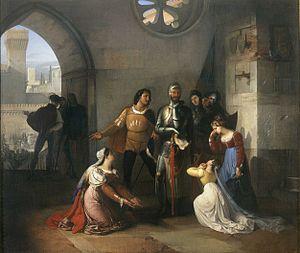
Francesco Hayez, né le 10 février 1791 à Venise et mort le 12 février 1882 à Milan, est un peintre italien.